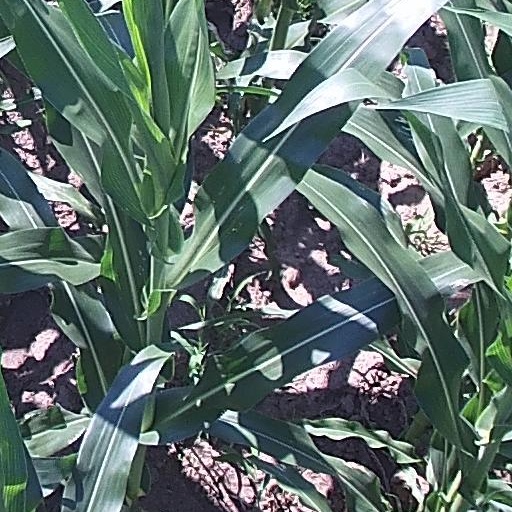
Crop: maize; corn